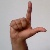
The image shows a hand gesture representing the letter 'L' in Indian Sign Language.